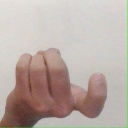
अक्षर: ज